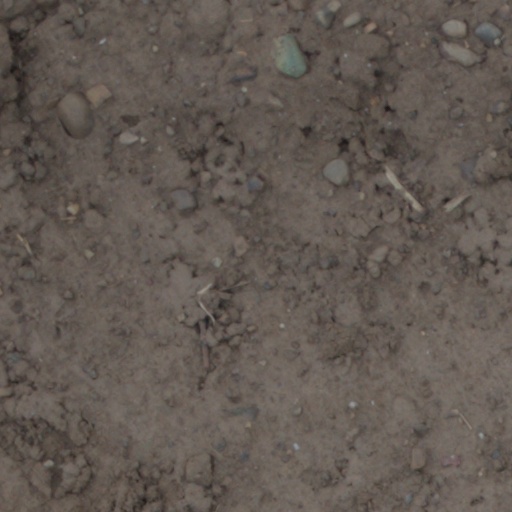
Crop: wheat